JD (film)

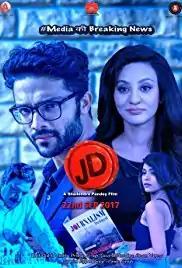
"JD"

JD is an Indian Hindi-language legal drama film written, directed by Shailendra Pandey and produced by Anju Pandey & Shailendra Pandey. The film is based on the life of an Indian journalist. The news portal "First Post" compared the story to Tarun Tejpal, editor-in-chief, involved in a "Tehelka Magazine" sexual assault case. The film was released on 22 September 2017.